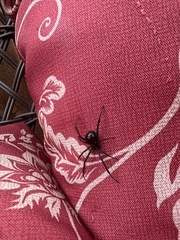
Species: Lactrodectus_hesperus